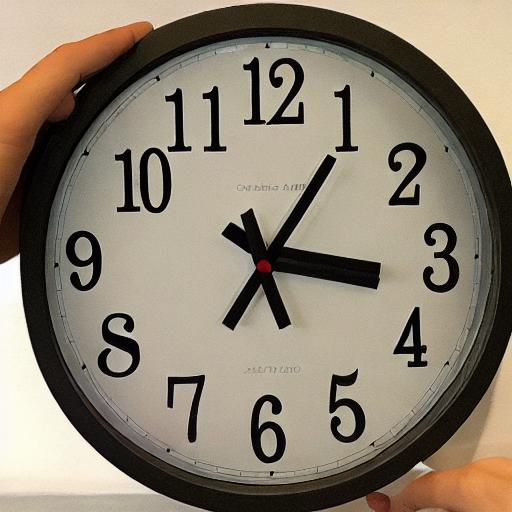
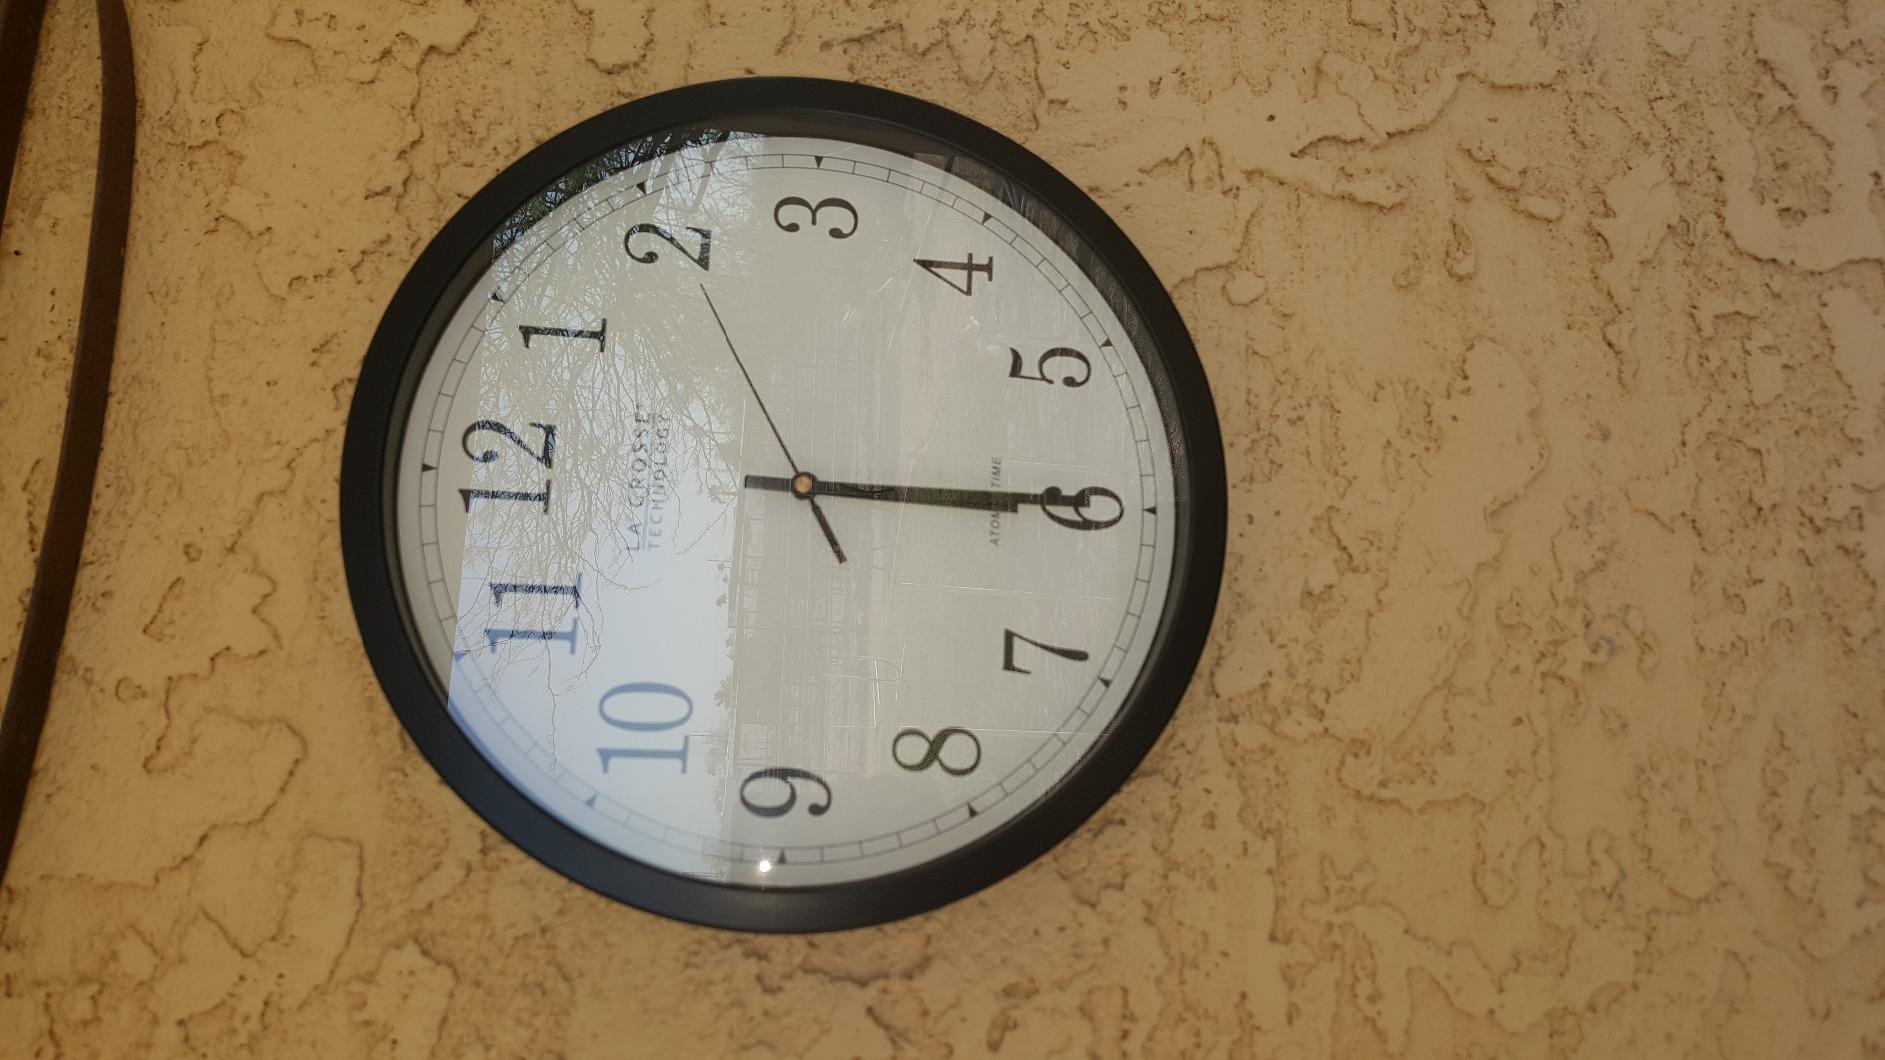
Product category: clock
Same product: no